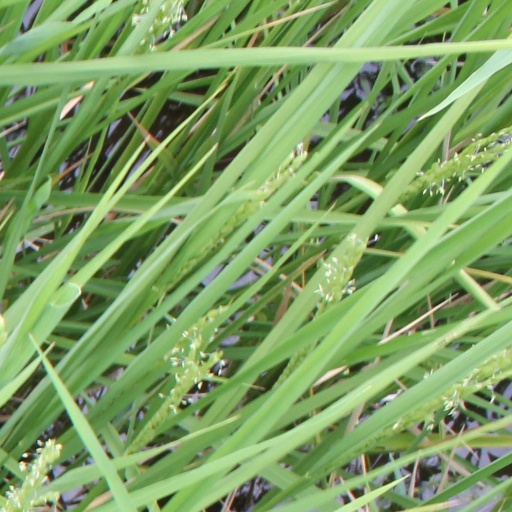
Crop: rice